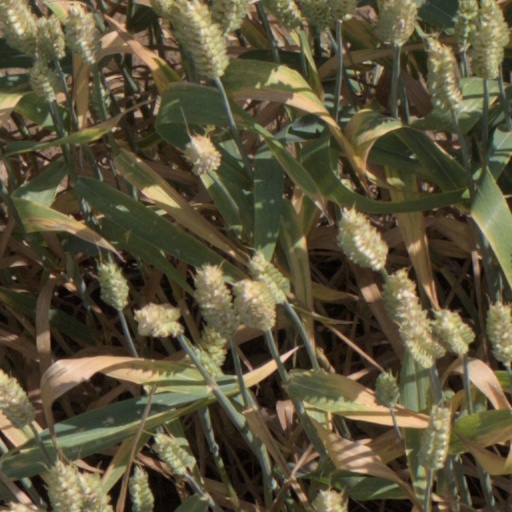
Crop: wheat